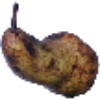
Label: pear_abate